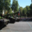
Label: tank